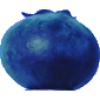
Label: huckleberry